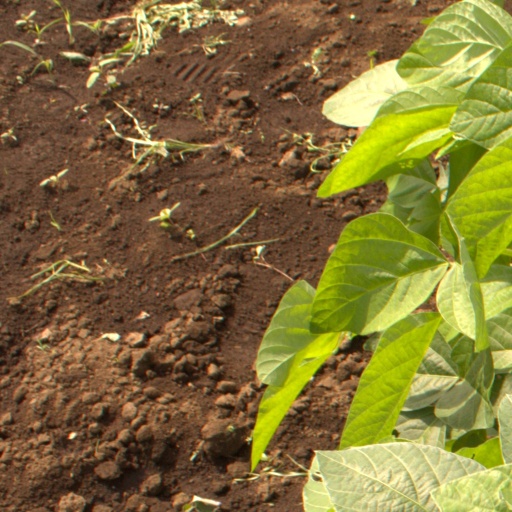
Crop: soybean